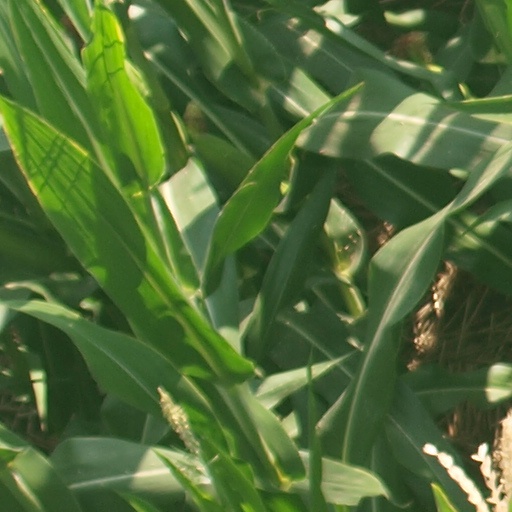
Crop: maize; corn